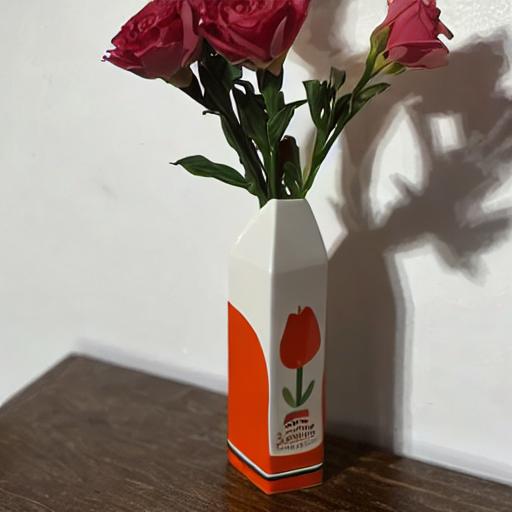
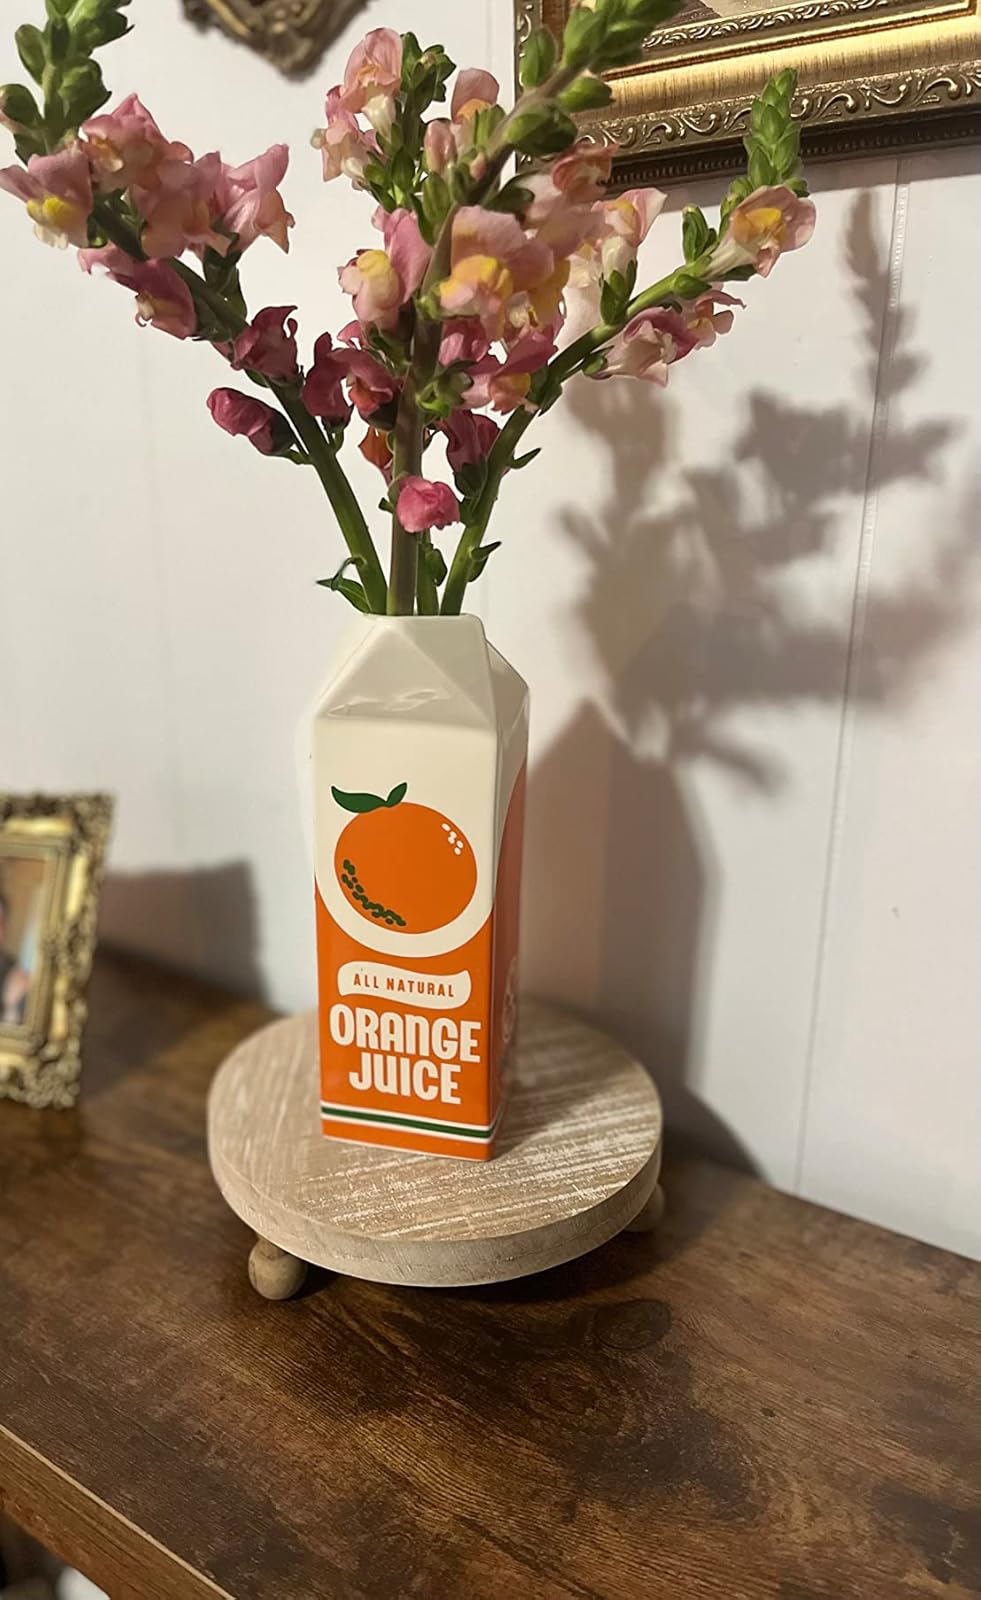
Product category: vase
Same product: no